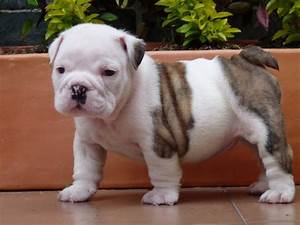
Label: dog